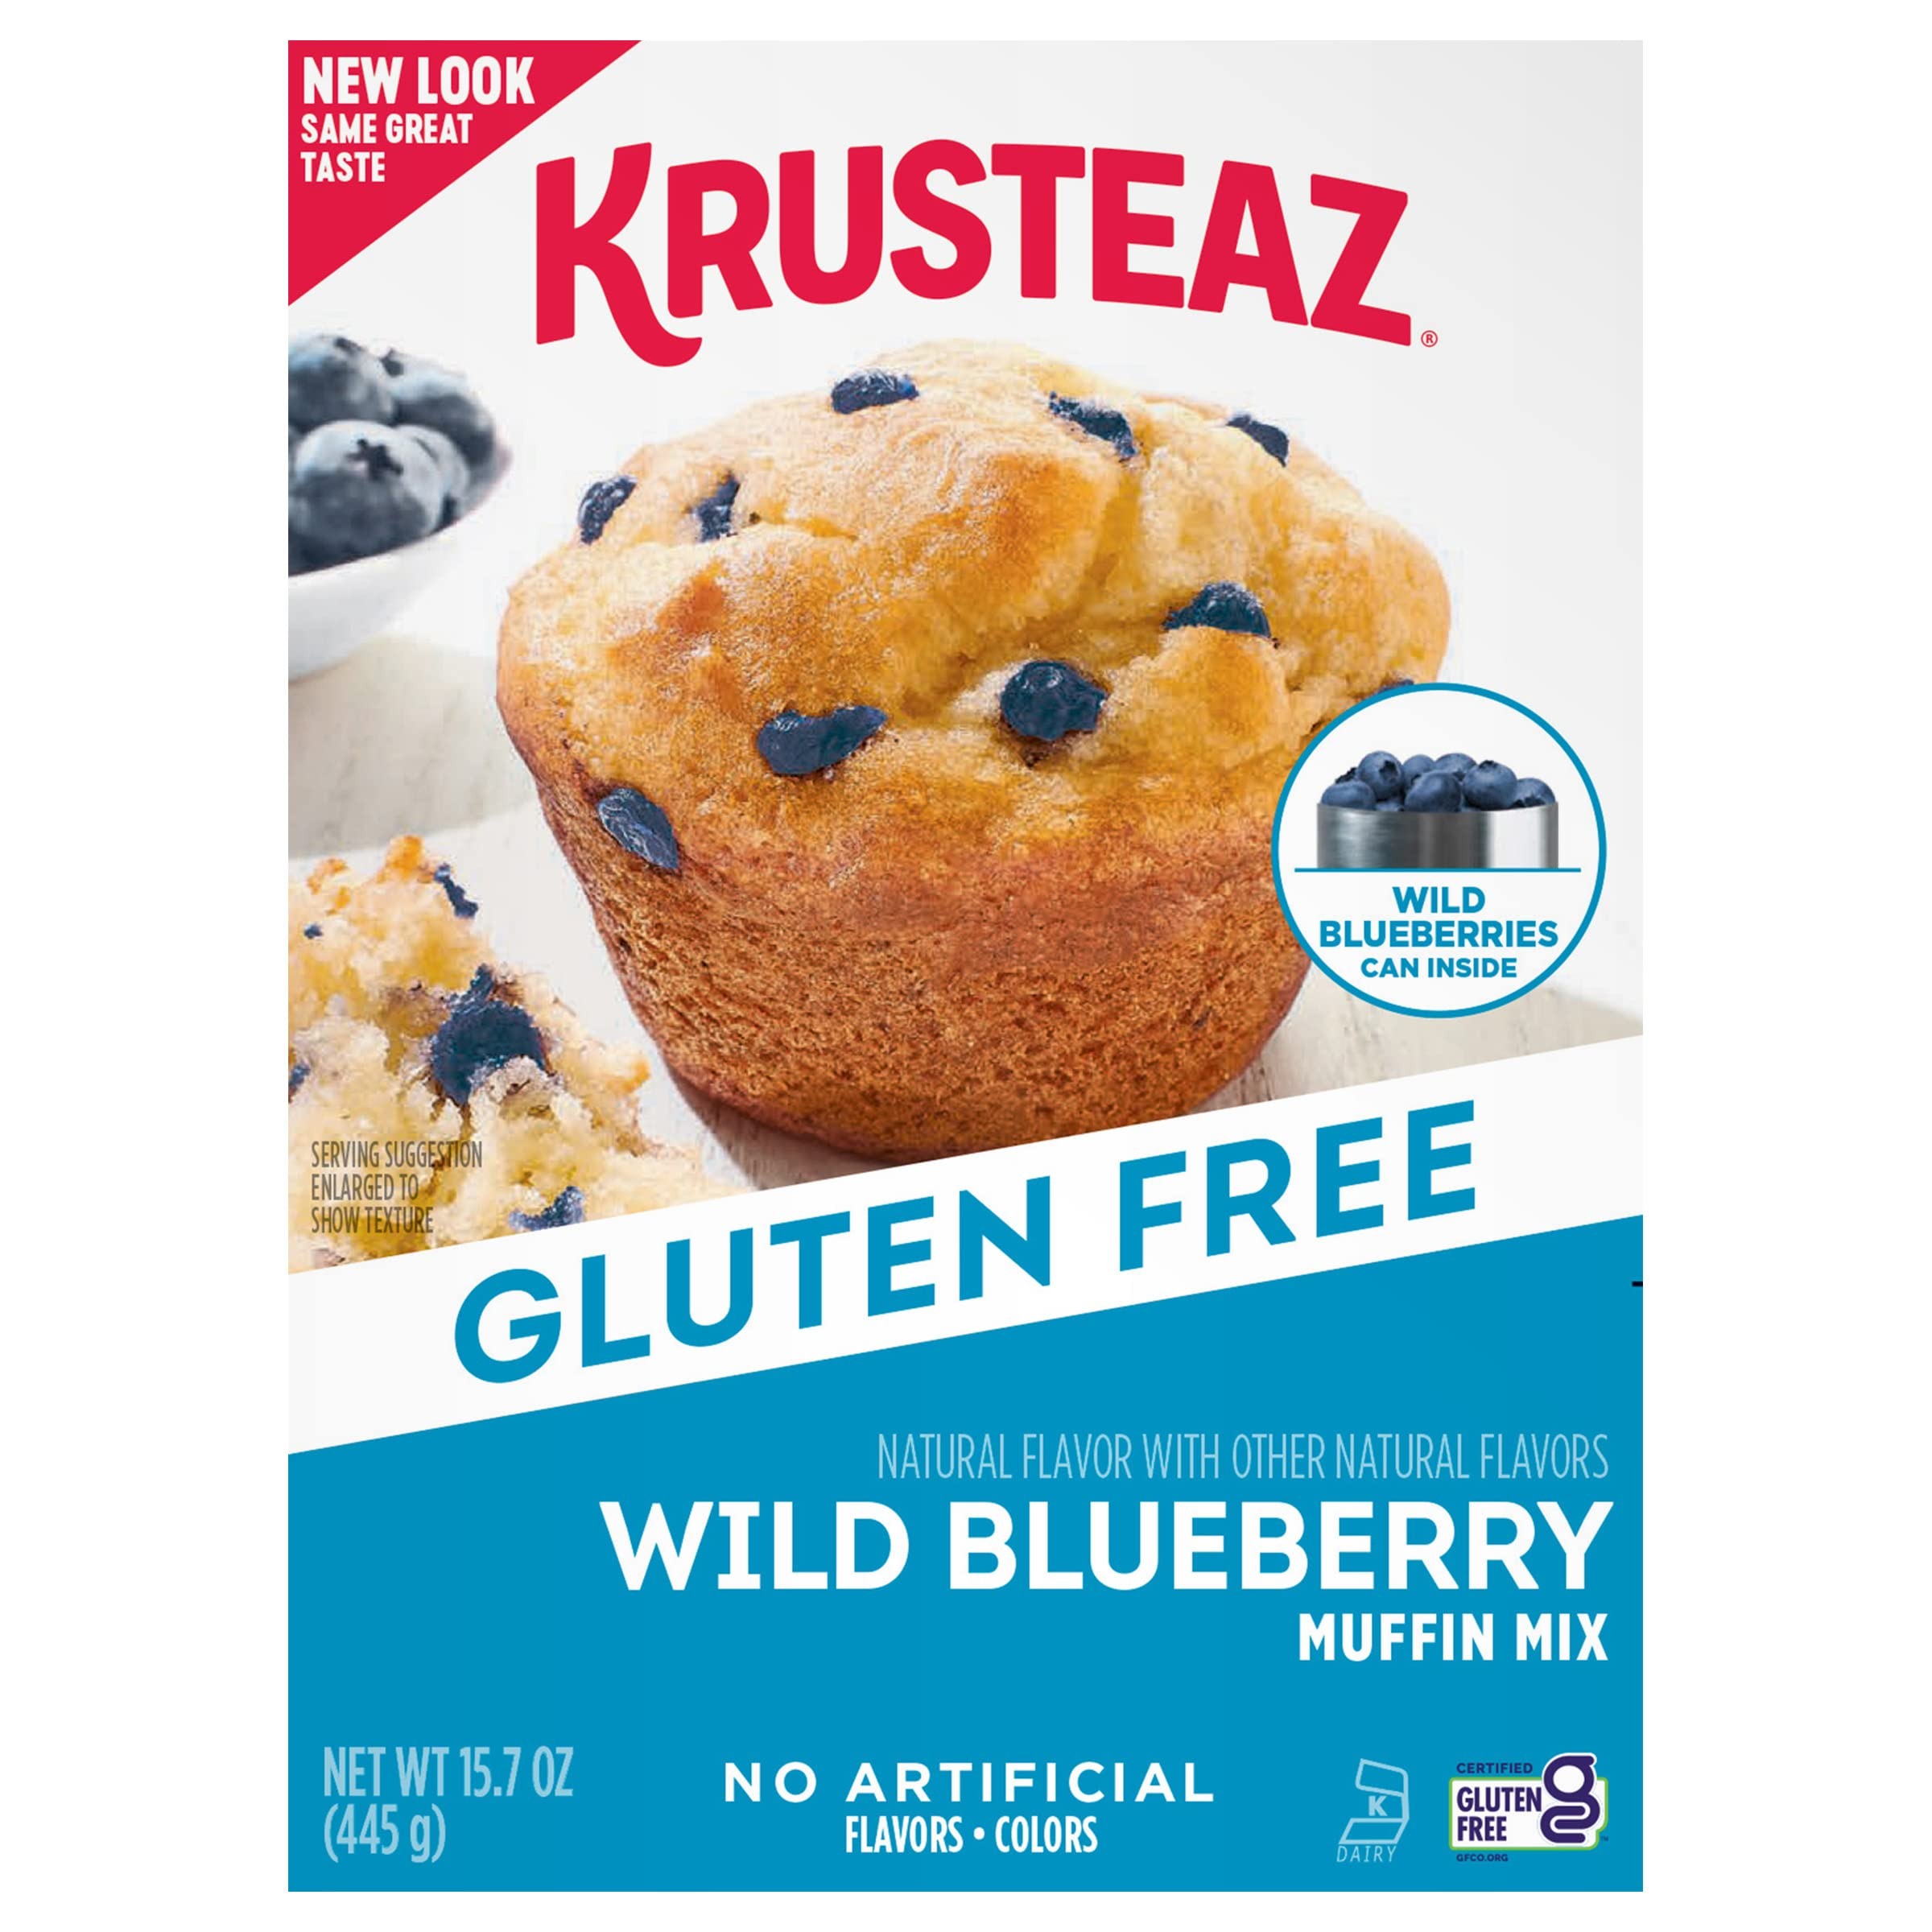
Item Name: Krusteaz Gluten Free Blueberry Muffin Mix, Includes Can of Blueberries, 15.7 oz Box
Bullet Point 1: MOIST AND DELICIOUS: There’s nothing like biting into a warm, delicious blueberry muffin, especially if you’ve gone gluten free—because our carefully crafted mix takes the blueberry muffin to a whole new level of fluffy deliciousness.
Bullet Point 2: EASY TO MAKE: Simply add eggs, milk, and butter into the mix. Oh and don’t forget the included wild blueberries.
Bullet Point 3: MAKE IT YOUR OWN: Use this mix for all kinds of creations. Add coconut and almonds for a crunchy twist. Try a cobbler or even blueberry frosted cookies.
Bullet Point 4: INGREDIENTS WE’RE PROUD OF: All of our gluten free mixes are certified by the Gluten-Free Certification Organization.
Bullet Point 5: WHAT’S INCLUDED: Each order includes one, 15.7-ounce box with a shelf life from production of 365 days. This mix is great for having on hand when you crave it!
Value: 15.7
Unit: Ounce

Price: 5.69